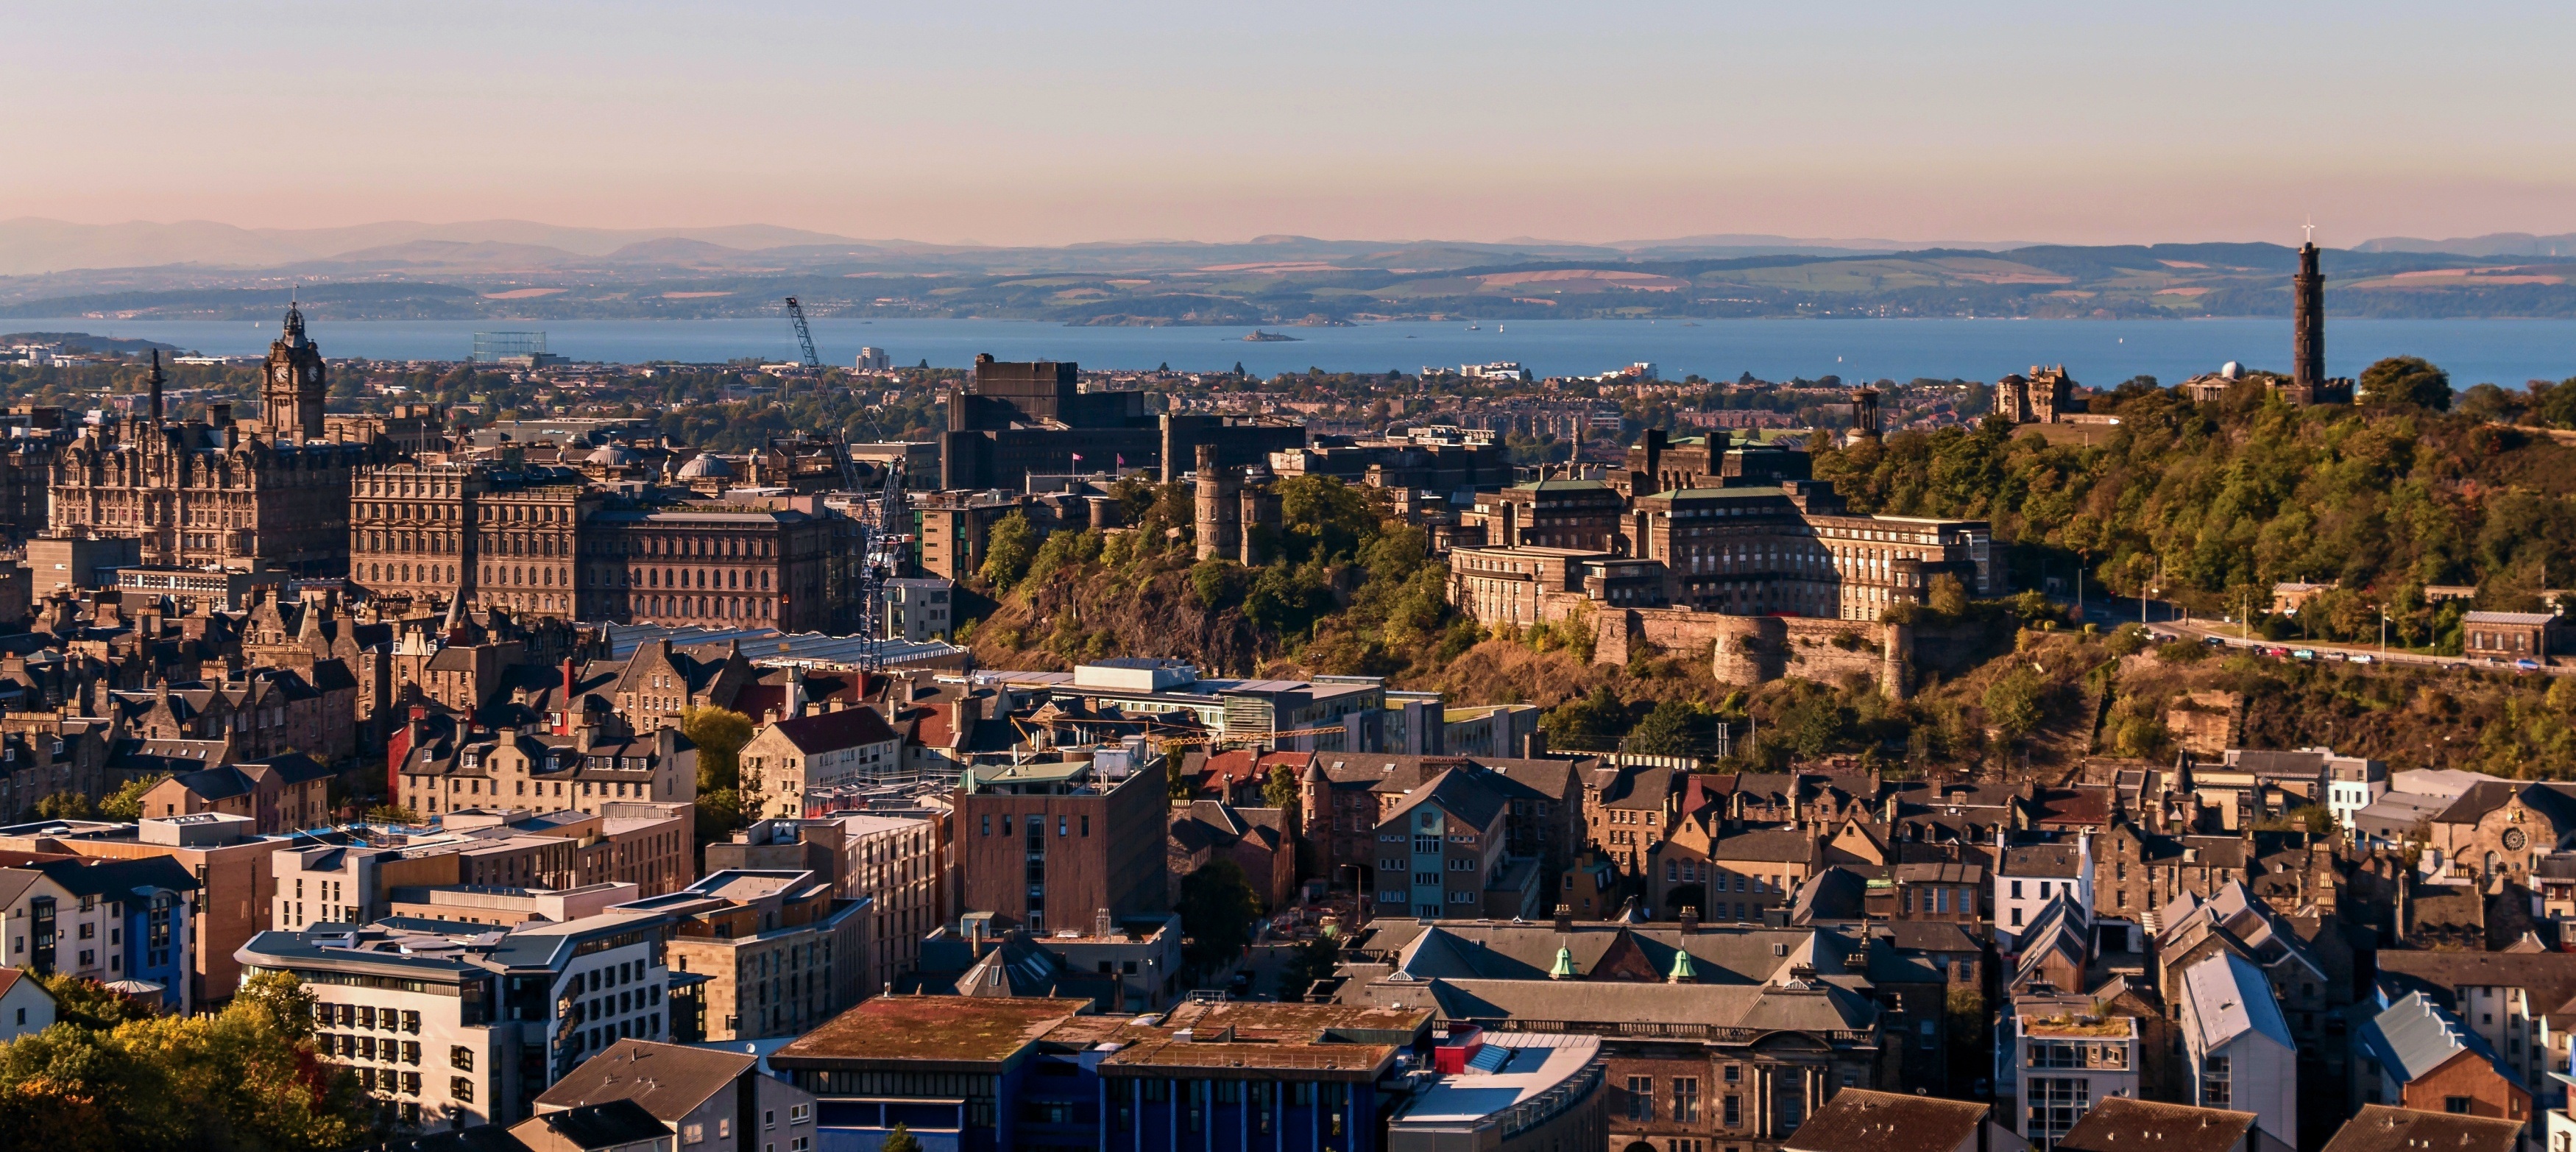
sunset, skyline, photography, town, city, cityscape, panorama, downtown, evening, tourism, scotland, edinburgh, north sea, metropolis, neighbourhood, aerial photography, calton hill, residential area, firth of forth, view of edinburgh, sunset over the edinburghom, arthur's seat, geographical feature, human settlement